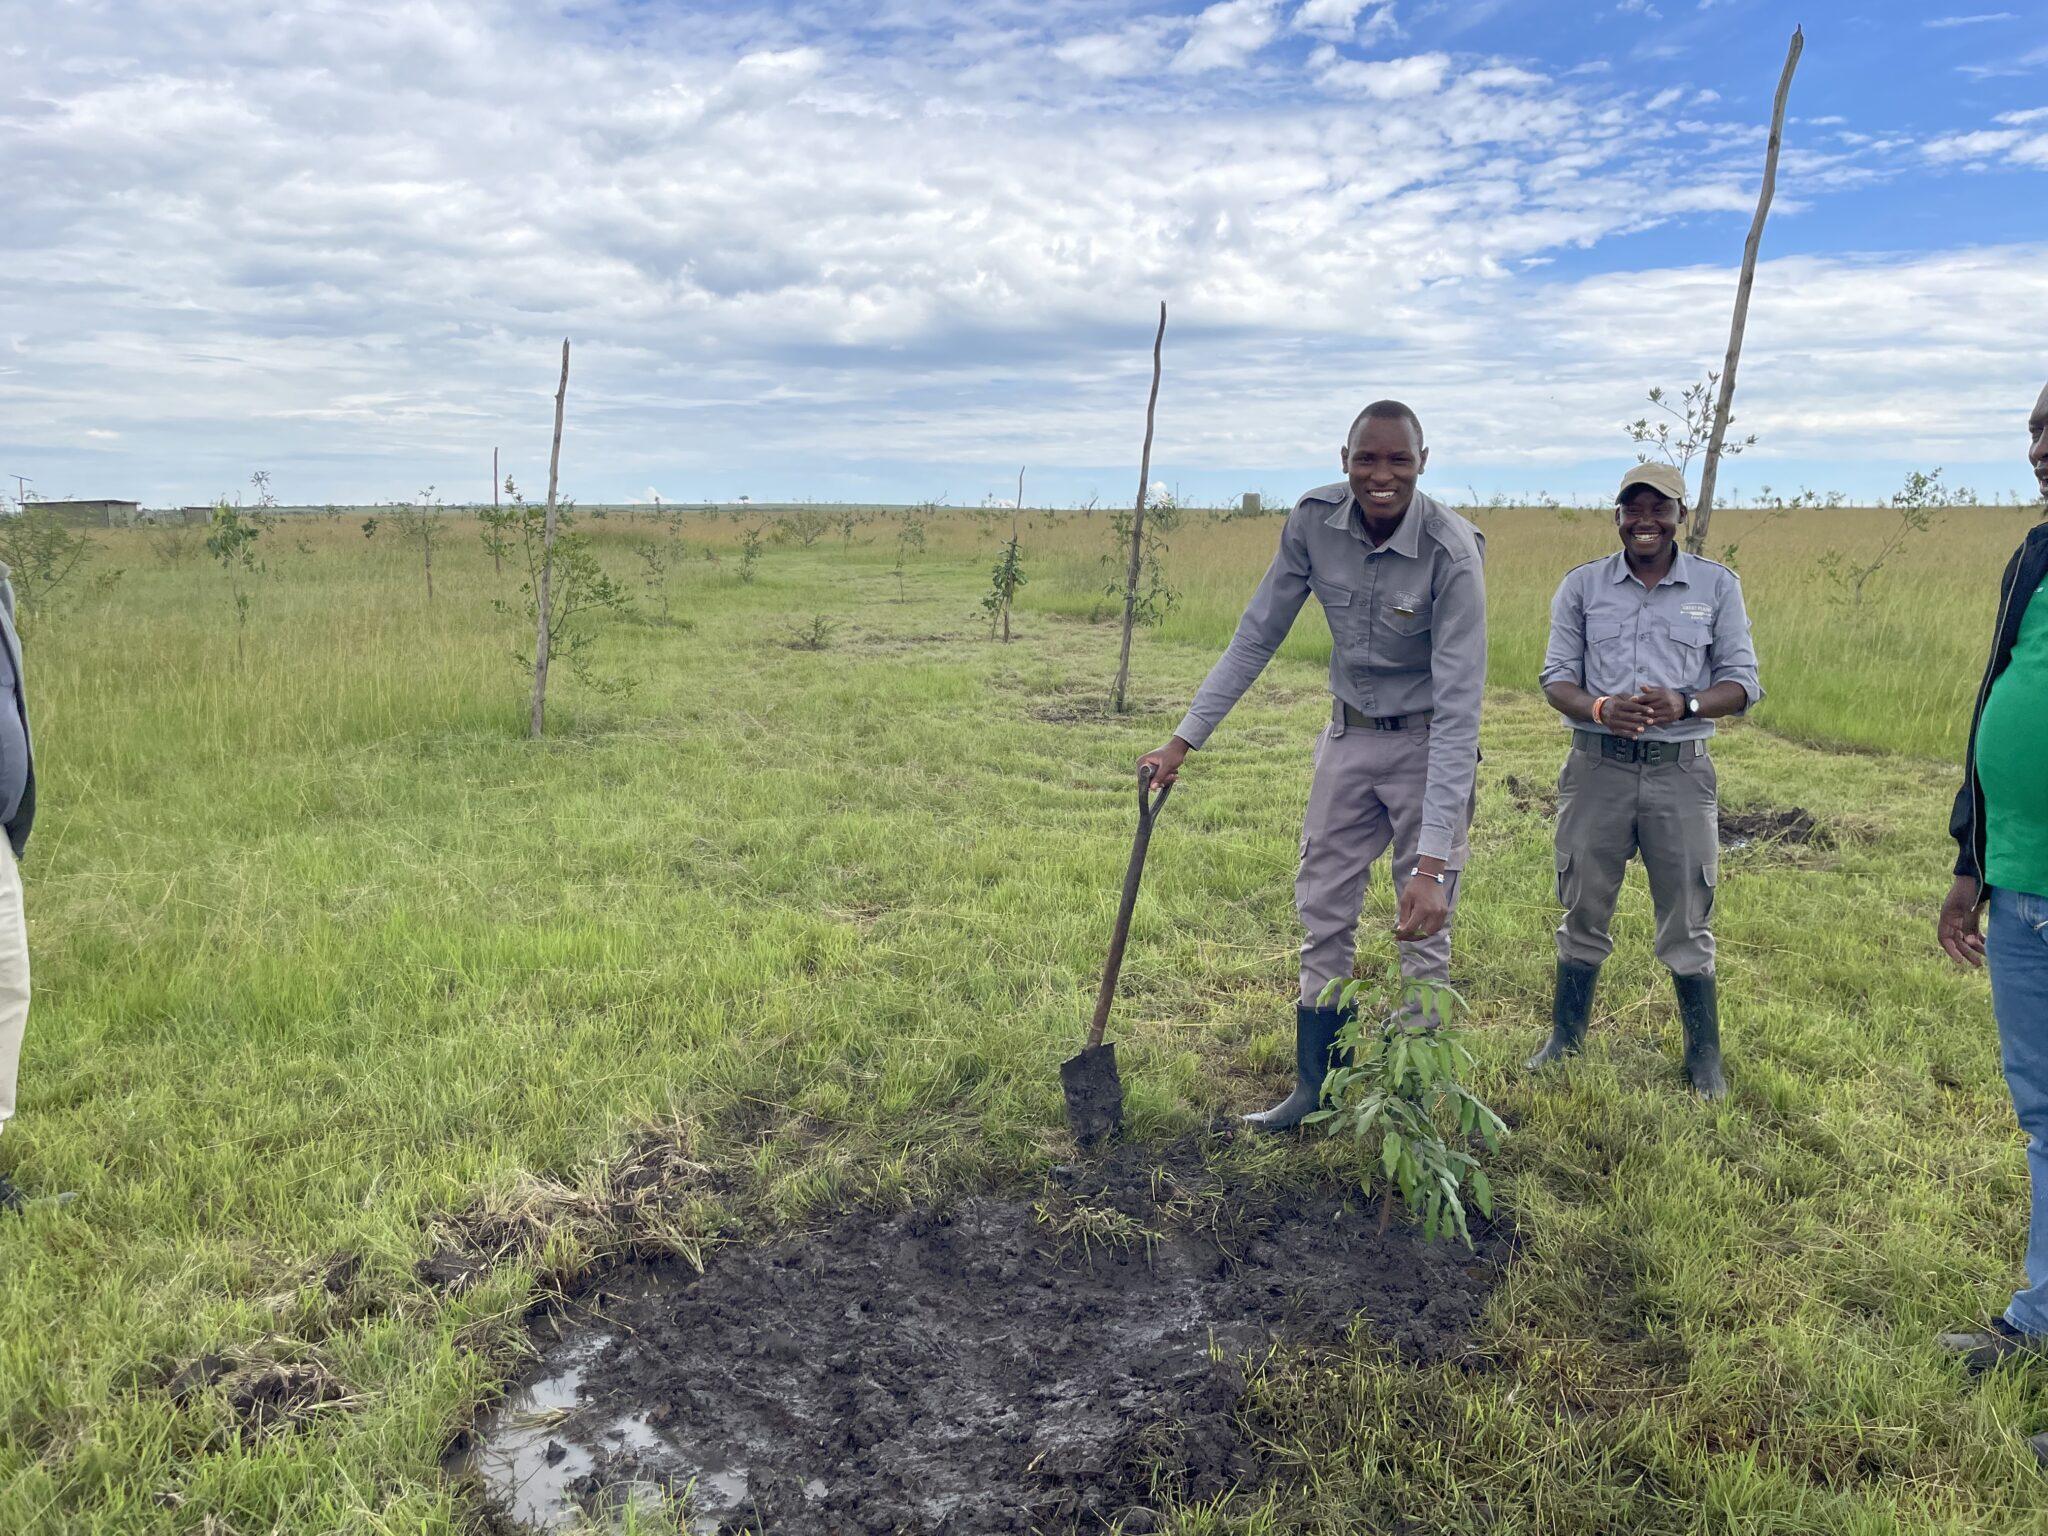
Wadau wa mazingira wapo tayari katika eneo kwa ajili ya upandaji wa miti, hii huashiria hali ya utunzaji wa mazingira.